Teplá Abbey

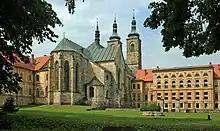
The Teplá Abbey church

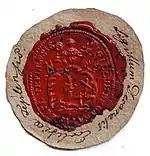
Dean's authoritative seal of the premostrat Cloister Teplá ~1690

Teplá Abbey is a Premonstratensian abbey in Teplá in the Karlovy Vary Region of the Czech Republic. It is included in the Archdiocese of Prague.